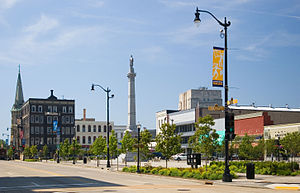
Racine (Wisconsin)
Racine er en by og administrativt centrum i det amerikanske county Racine County, Wisconsin, USA. Ifølge U.S. Census Bureau havde byen i 2008 et anslået befolkningstal på 82.196. Racine er den femtestørste by i Wisconsin, beliggende ved bredden af Lake Michigan og udmundingen af Root River, omkring 50 kilometer syd for Milwaukee og 100 kilometer nord for Chicago.